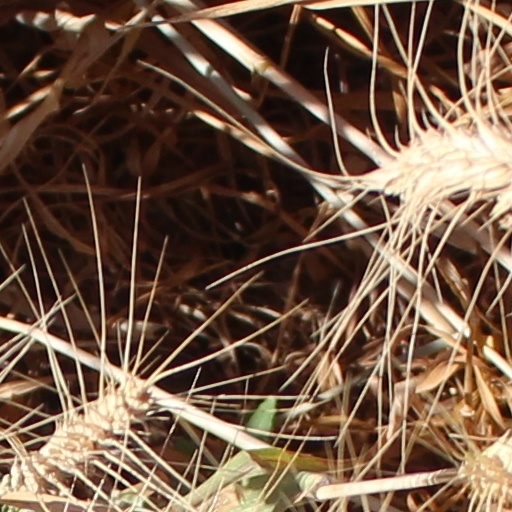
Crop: wheat